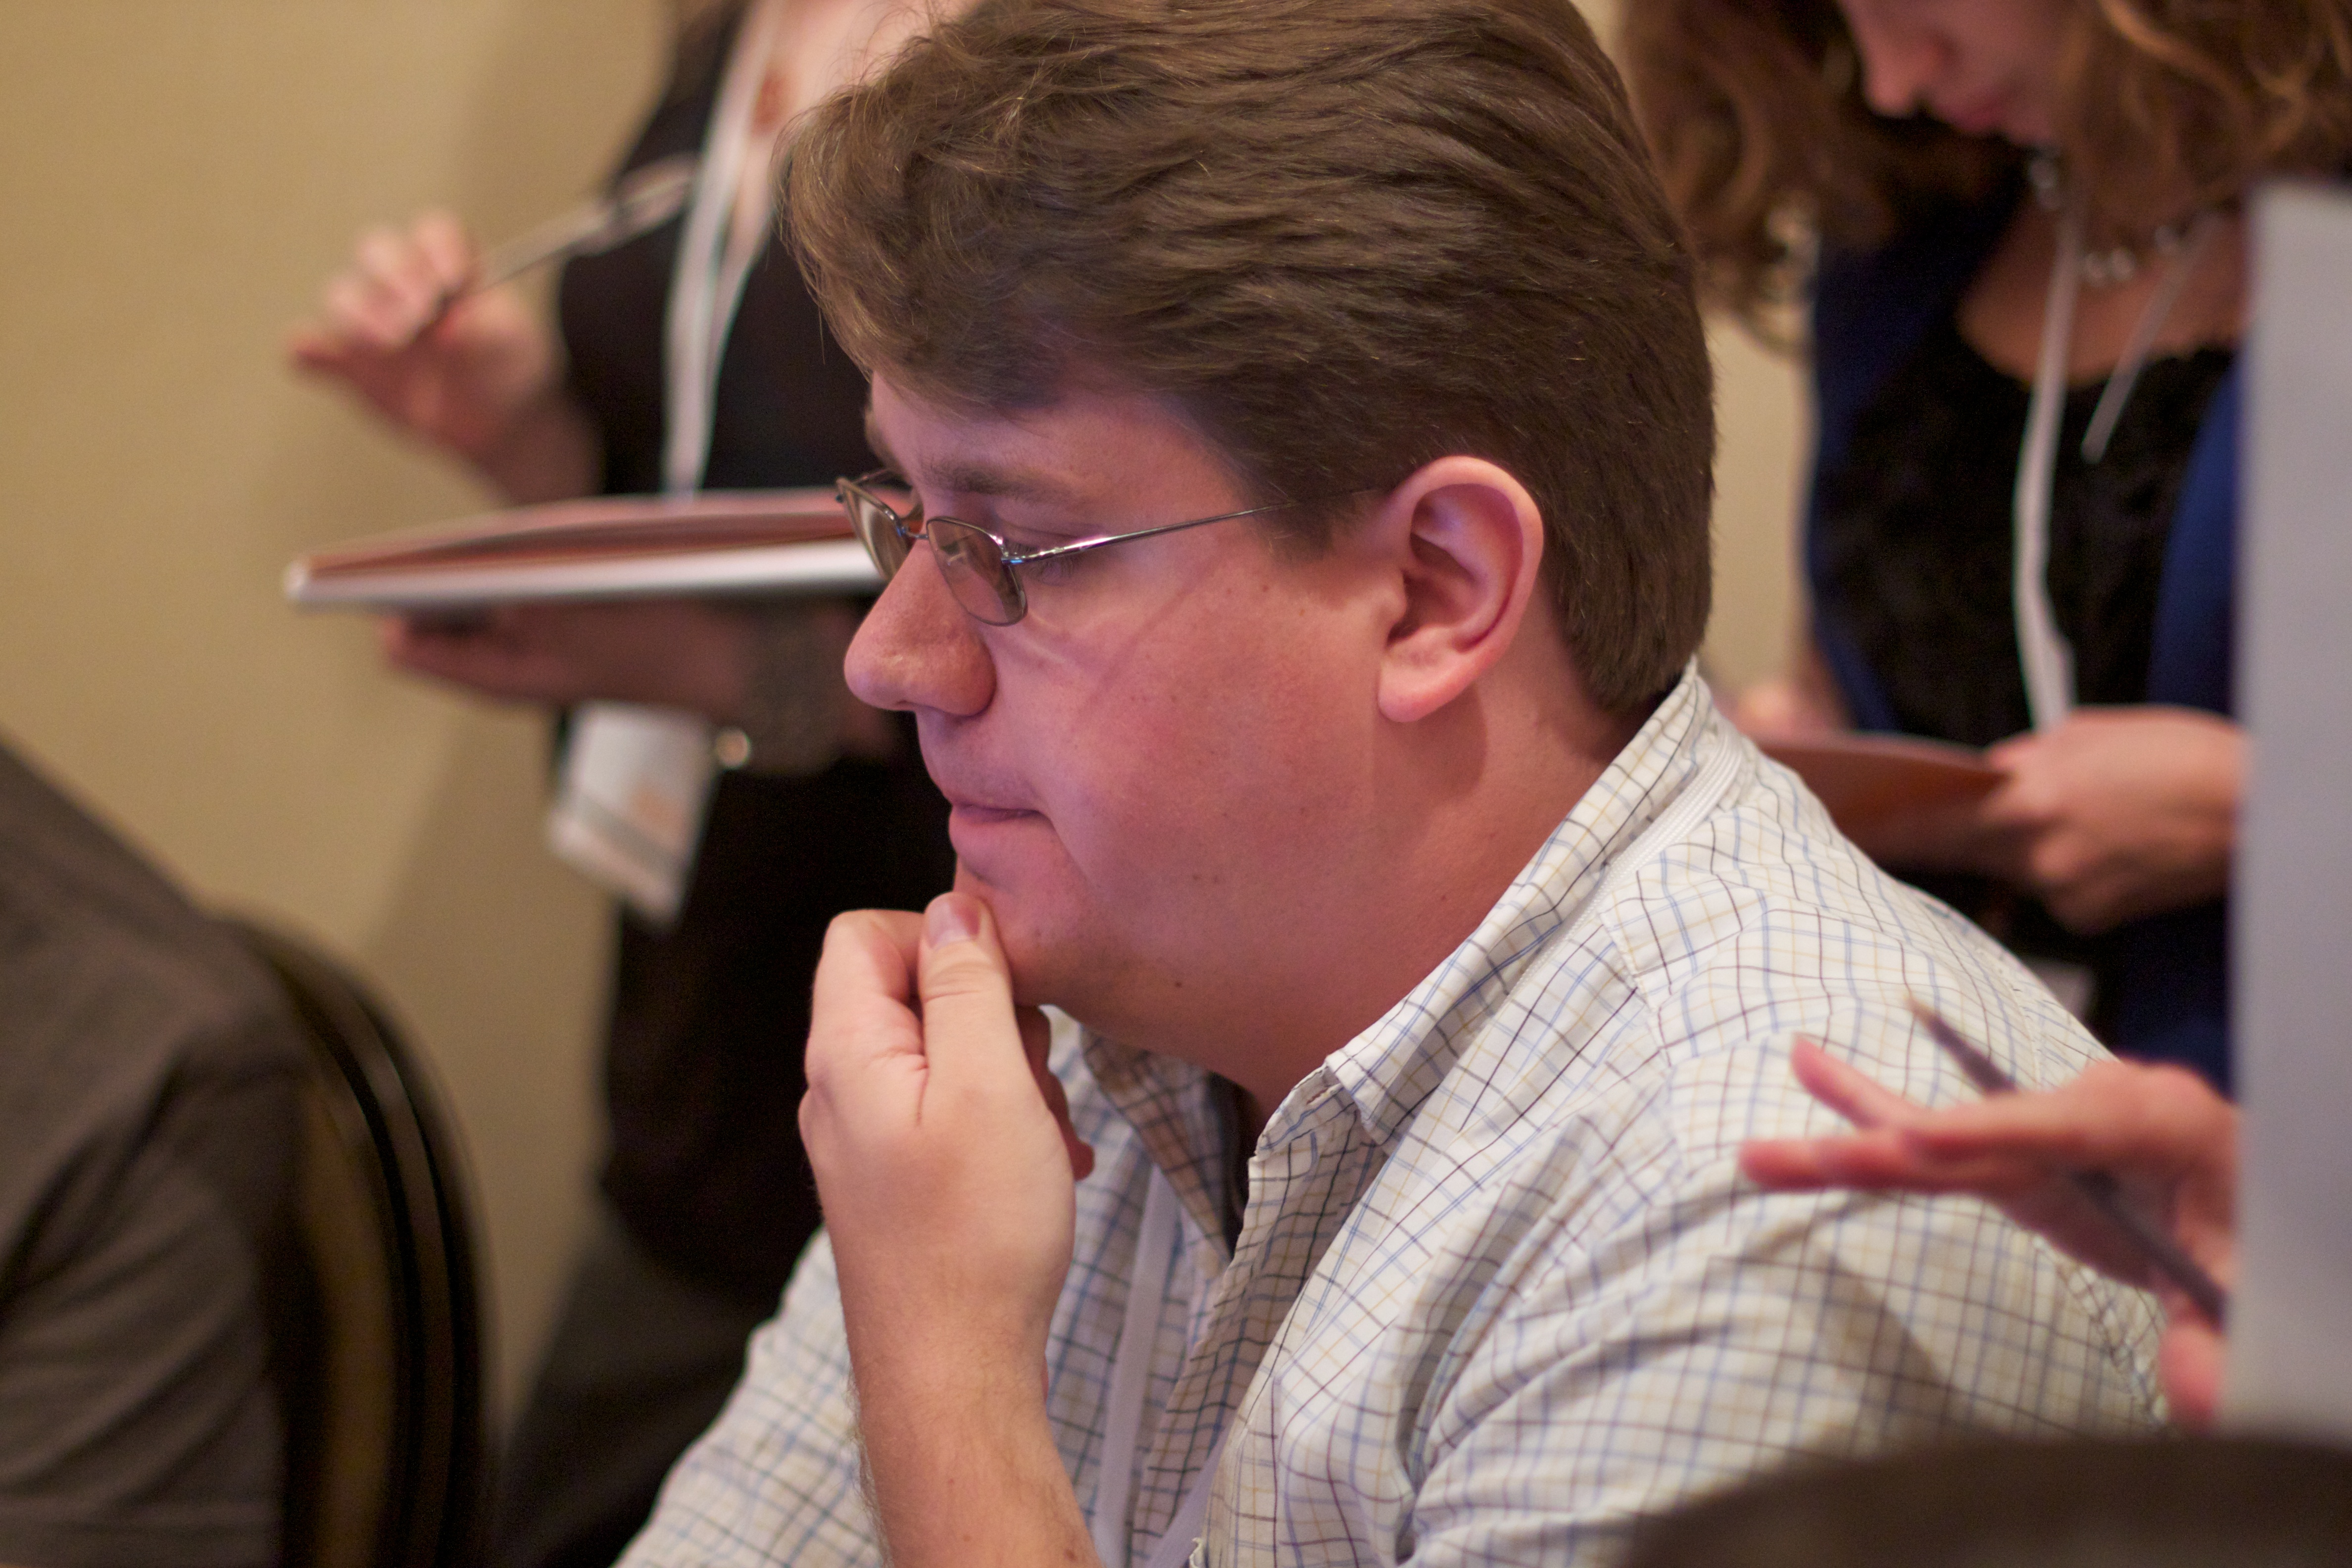
person, conversation, glasses, mcn2010, interaction